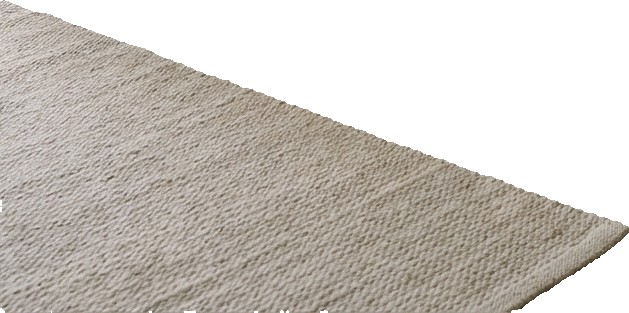
Surface category: rug